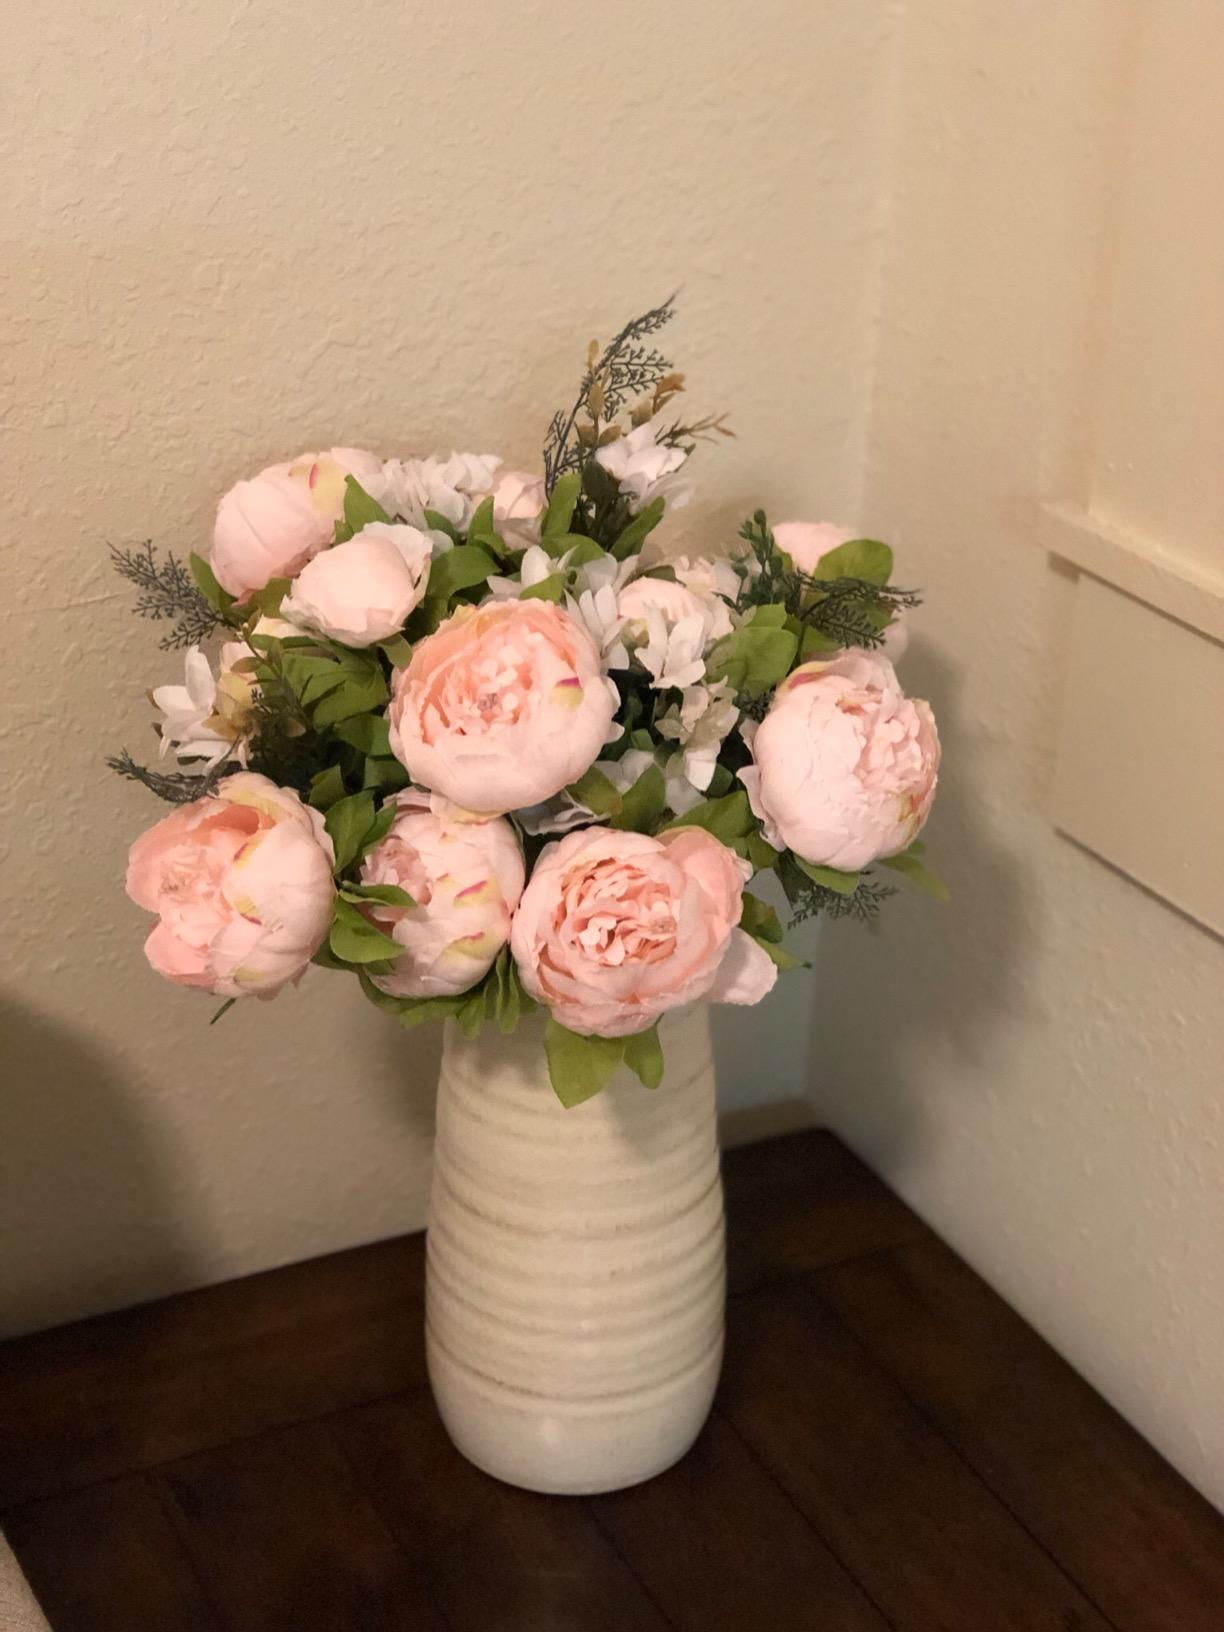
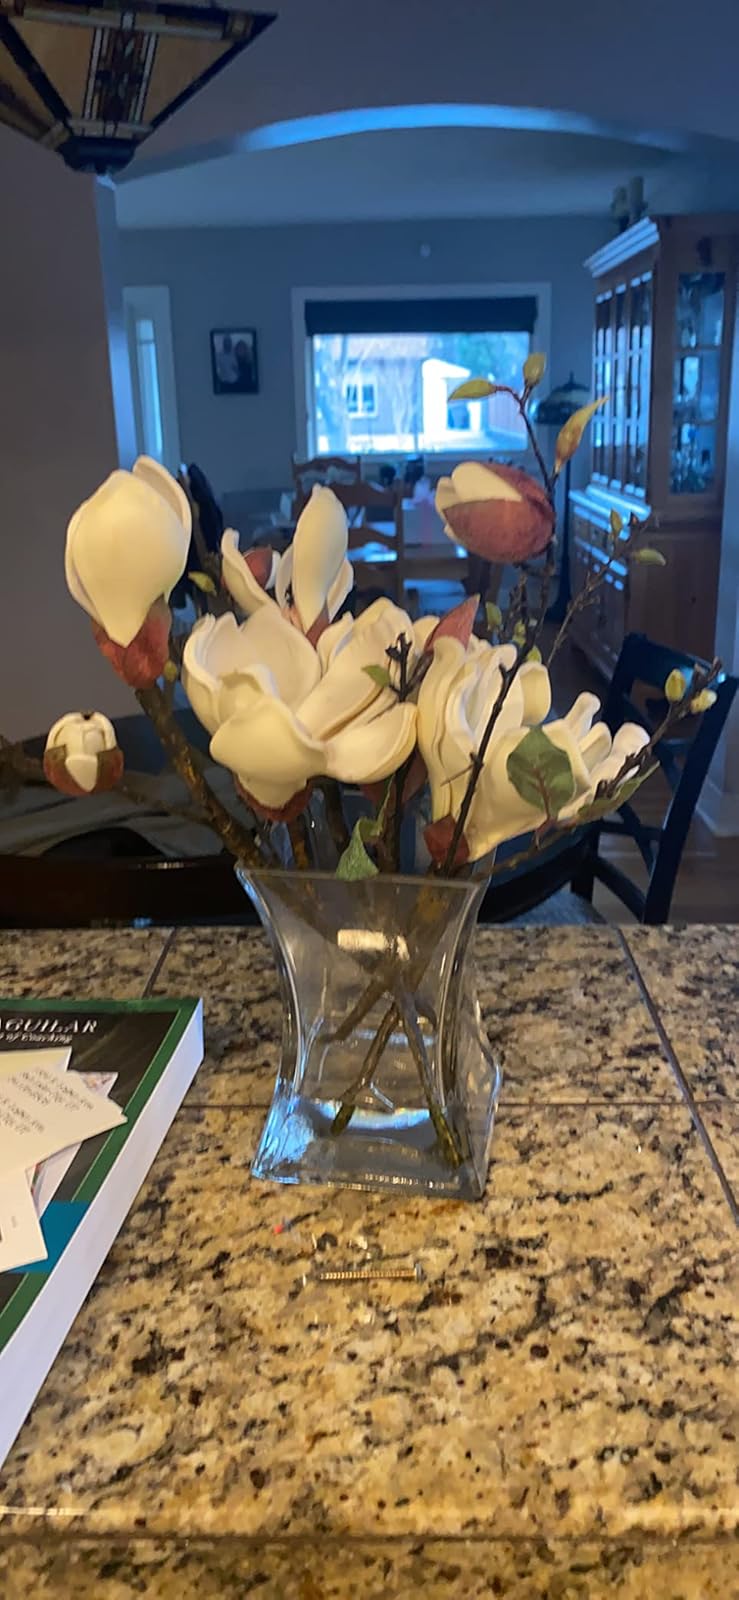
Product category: vase
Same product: no